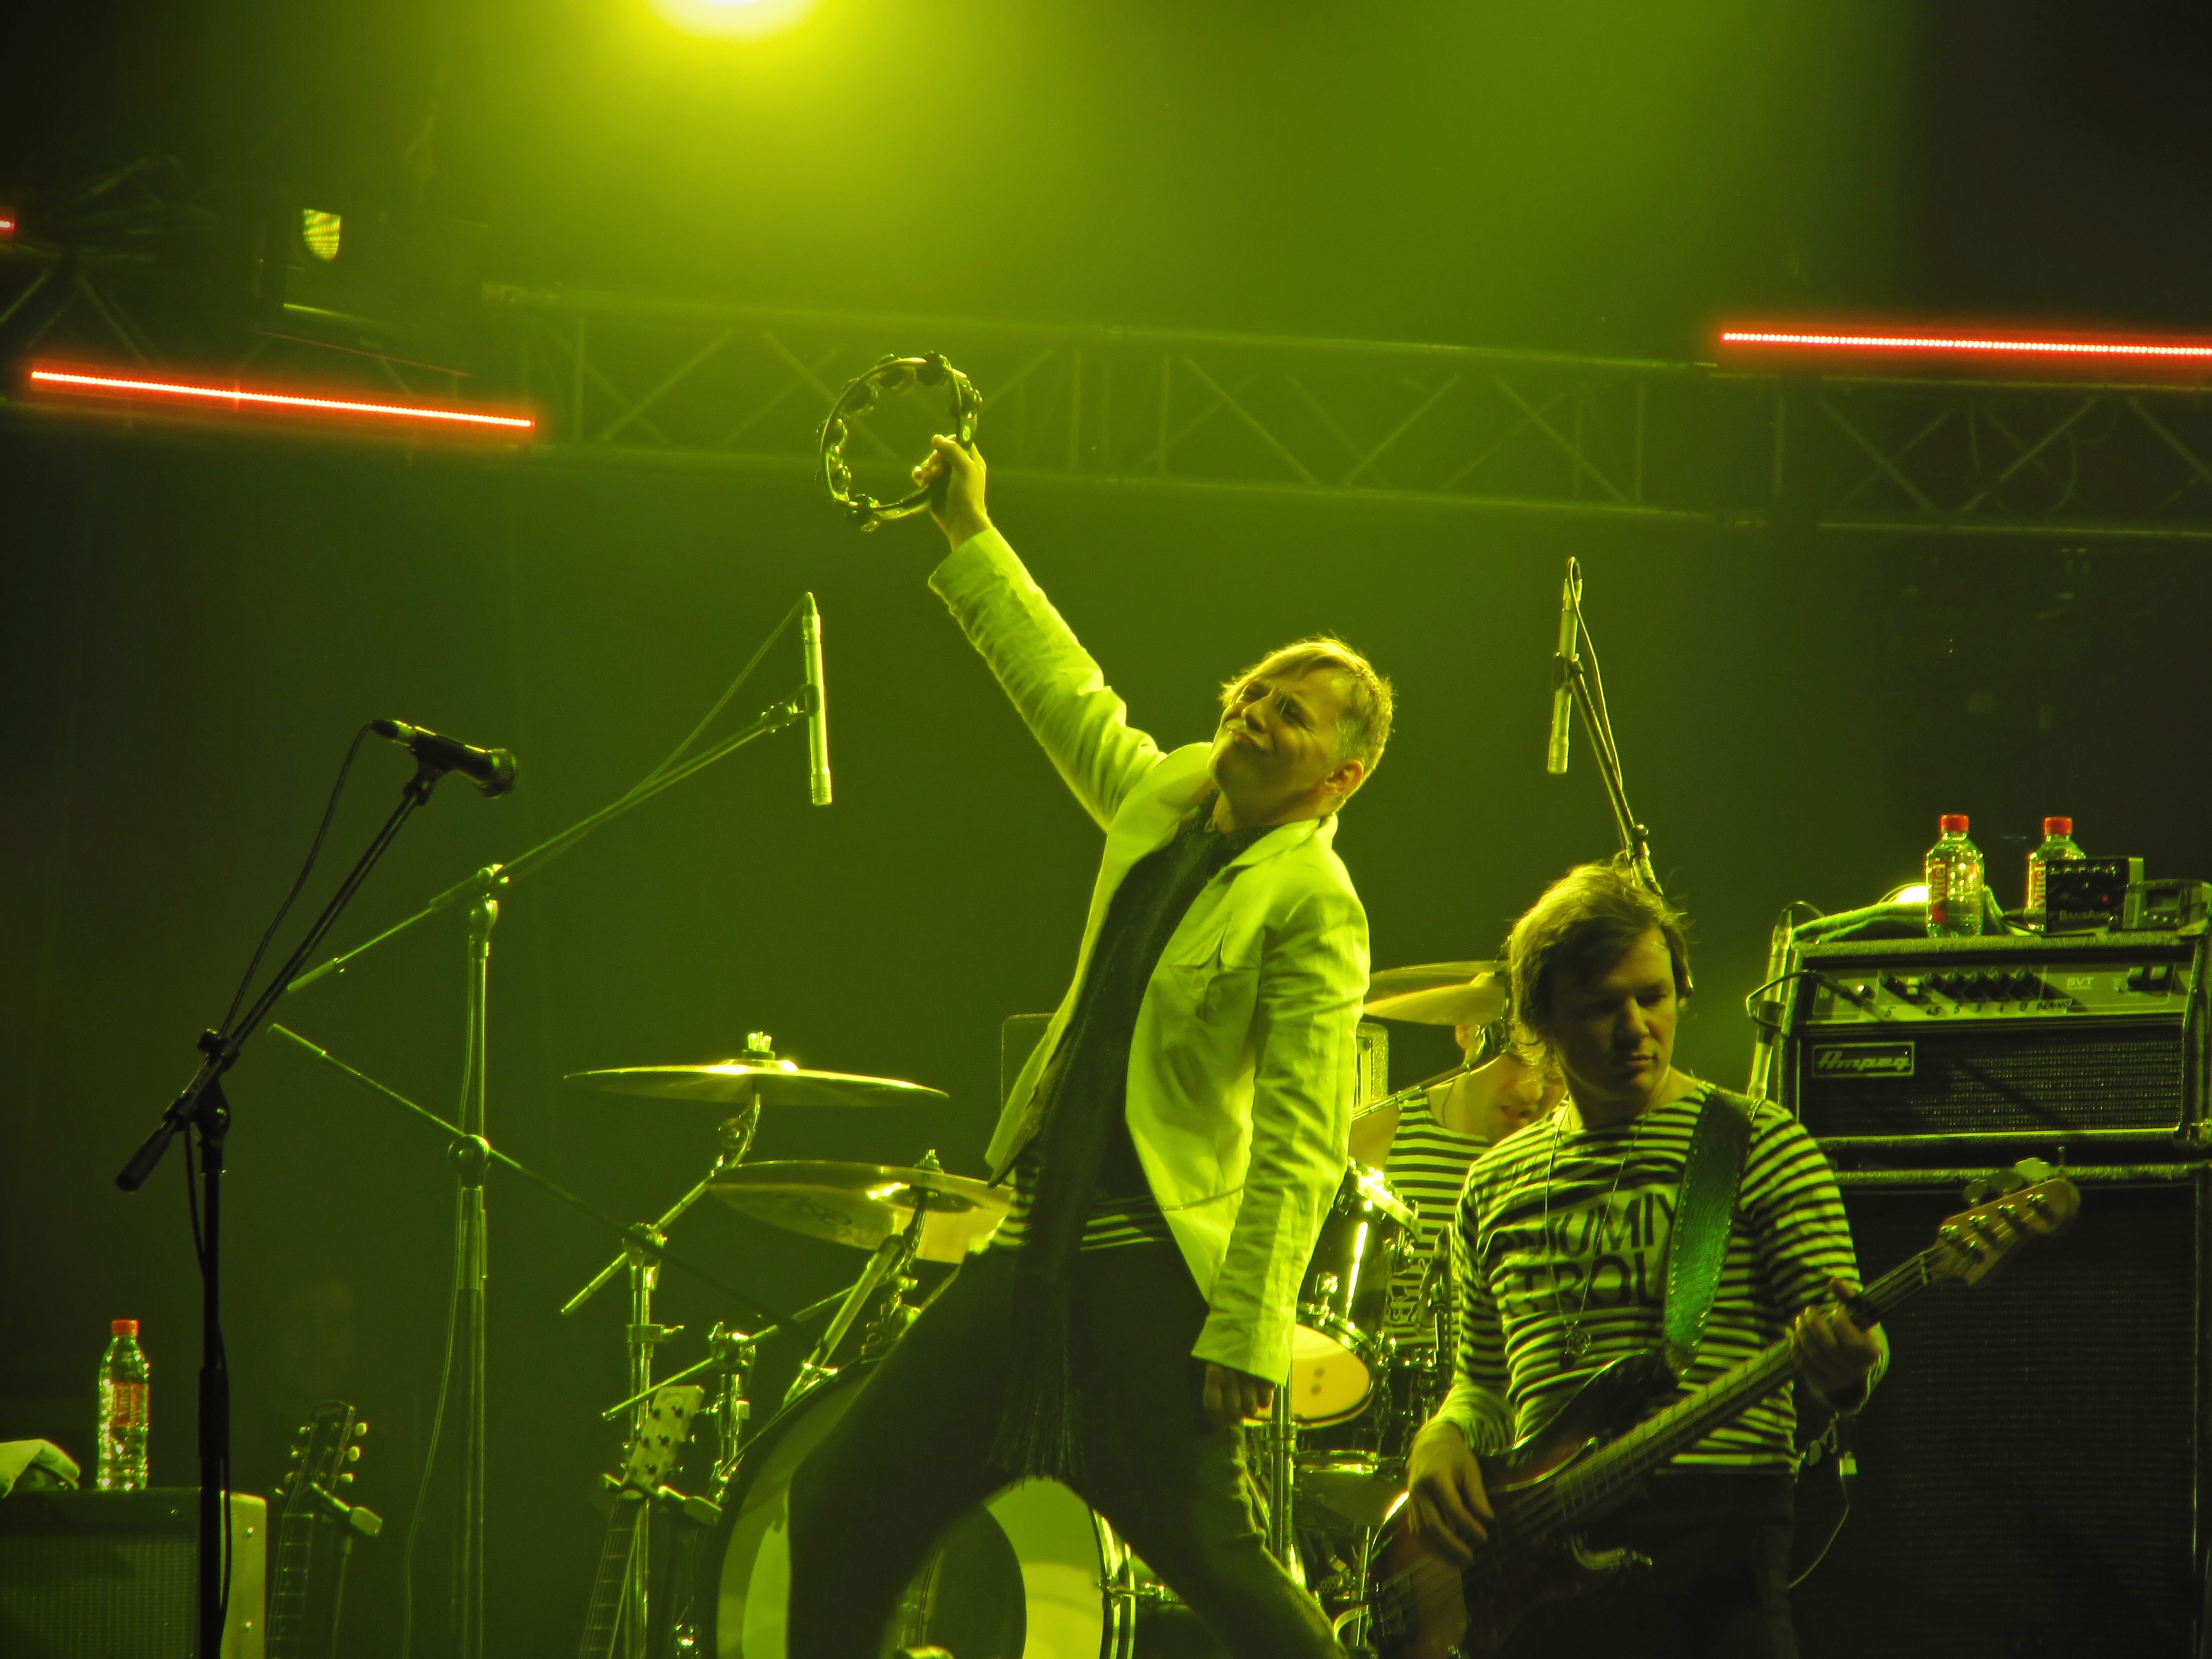
work, rock, music, group, people, star, guitar, dark, concert, singer, band, live, evening, green, equipment, indoor, artist, platform, human, professional, musician, yellow, smiling, spotlight, performance art, lights, stage, pop, bass, friends, happy, musical, performance, bassist, microphones, pose, sound, joy, culture, scene, style, moscow, famous, event, guitarist, drums, vocalist, song, chartreuse, instruments, enjoyment, lead, end, leader, enjoy, greeting, 2010, final, company, entertainment, pleasure, celebrity, success, positive, stylish, ending, rapture, loud, ecstasy, enthusiastic, delight, tambourine, greenish, enthusiasm, performing arts, olympic stadium, hit, successful, closed eyes, fame, vocal, rock n roll, rock concert, acme, musical theatre, mumiy troll, ilya lagutenko, lagutenko, frontman, oleg pungin, pungin, eugene zvidionny, zvidionny, sdwig, mics, chartova duzhina, olimpiyskiy, olimpiski, culmination, climax, loudspeakers, impromptu, white jacket